Boombox

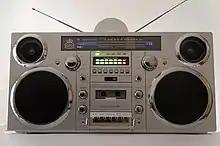
DAB+/FM/MP3-CD/MP3-USB/cassette/Bluetooth "GPO Brooklyn" legacy recorder boombox by neo-retro chic manufacturing company; "ProTelX" released on October 2, 2018

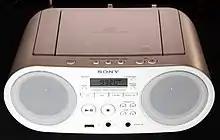
A modern boombox, the Sony ZS-PS50 with MP3 file support via USB drive or CD

Boomboxes were soon also sold in Japan since 1967. The first three manufacturers were Crown, Matsushita (currently Panasonic) and AIWA, and AIWA's TPR-101 was exported from Japan. In the 1970s, Sony, Hitachi, Tokyo Shibaura Electric (Toshiba), Japan Victor (currently JVCKenwood), Mitsubishi Electric, Sanyo Electric, and Sharp Corporation also began to sell boomboxes, and boomboxes soon became popular there due to their compact size and impressive sound quality. The Japanese brands rapidly took over a large portion of the European boombox market and were often the first Japanese consumer electronics brands that a European household might purchase. In some cases, there were even Japanese boomboxes manufactured as O.E.M. for European brands. Japanese brands innovated by creating different sizes, form factors, and technology, introducing such advances as stereo boomboxes, removable speakers, and built-in CD players.